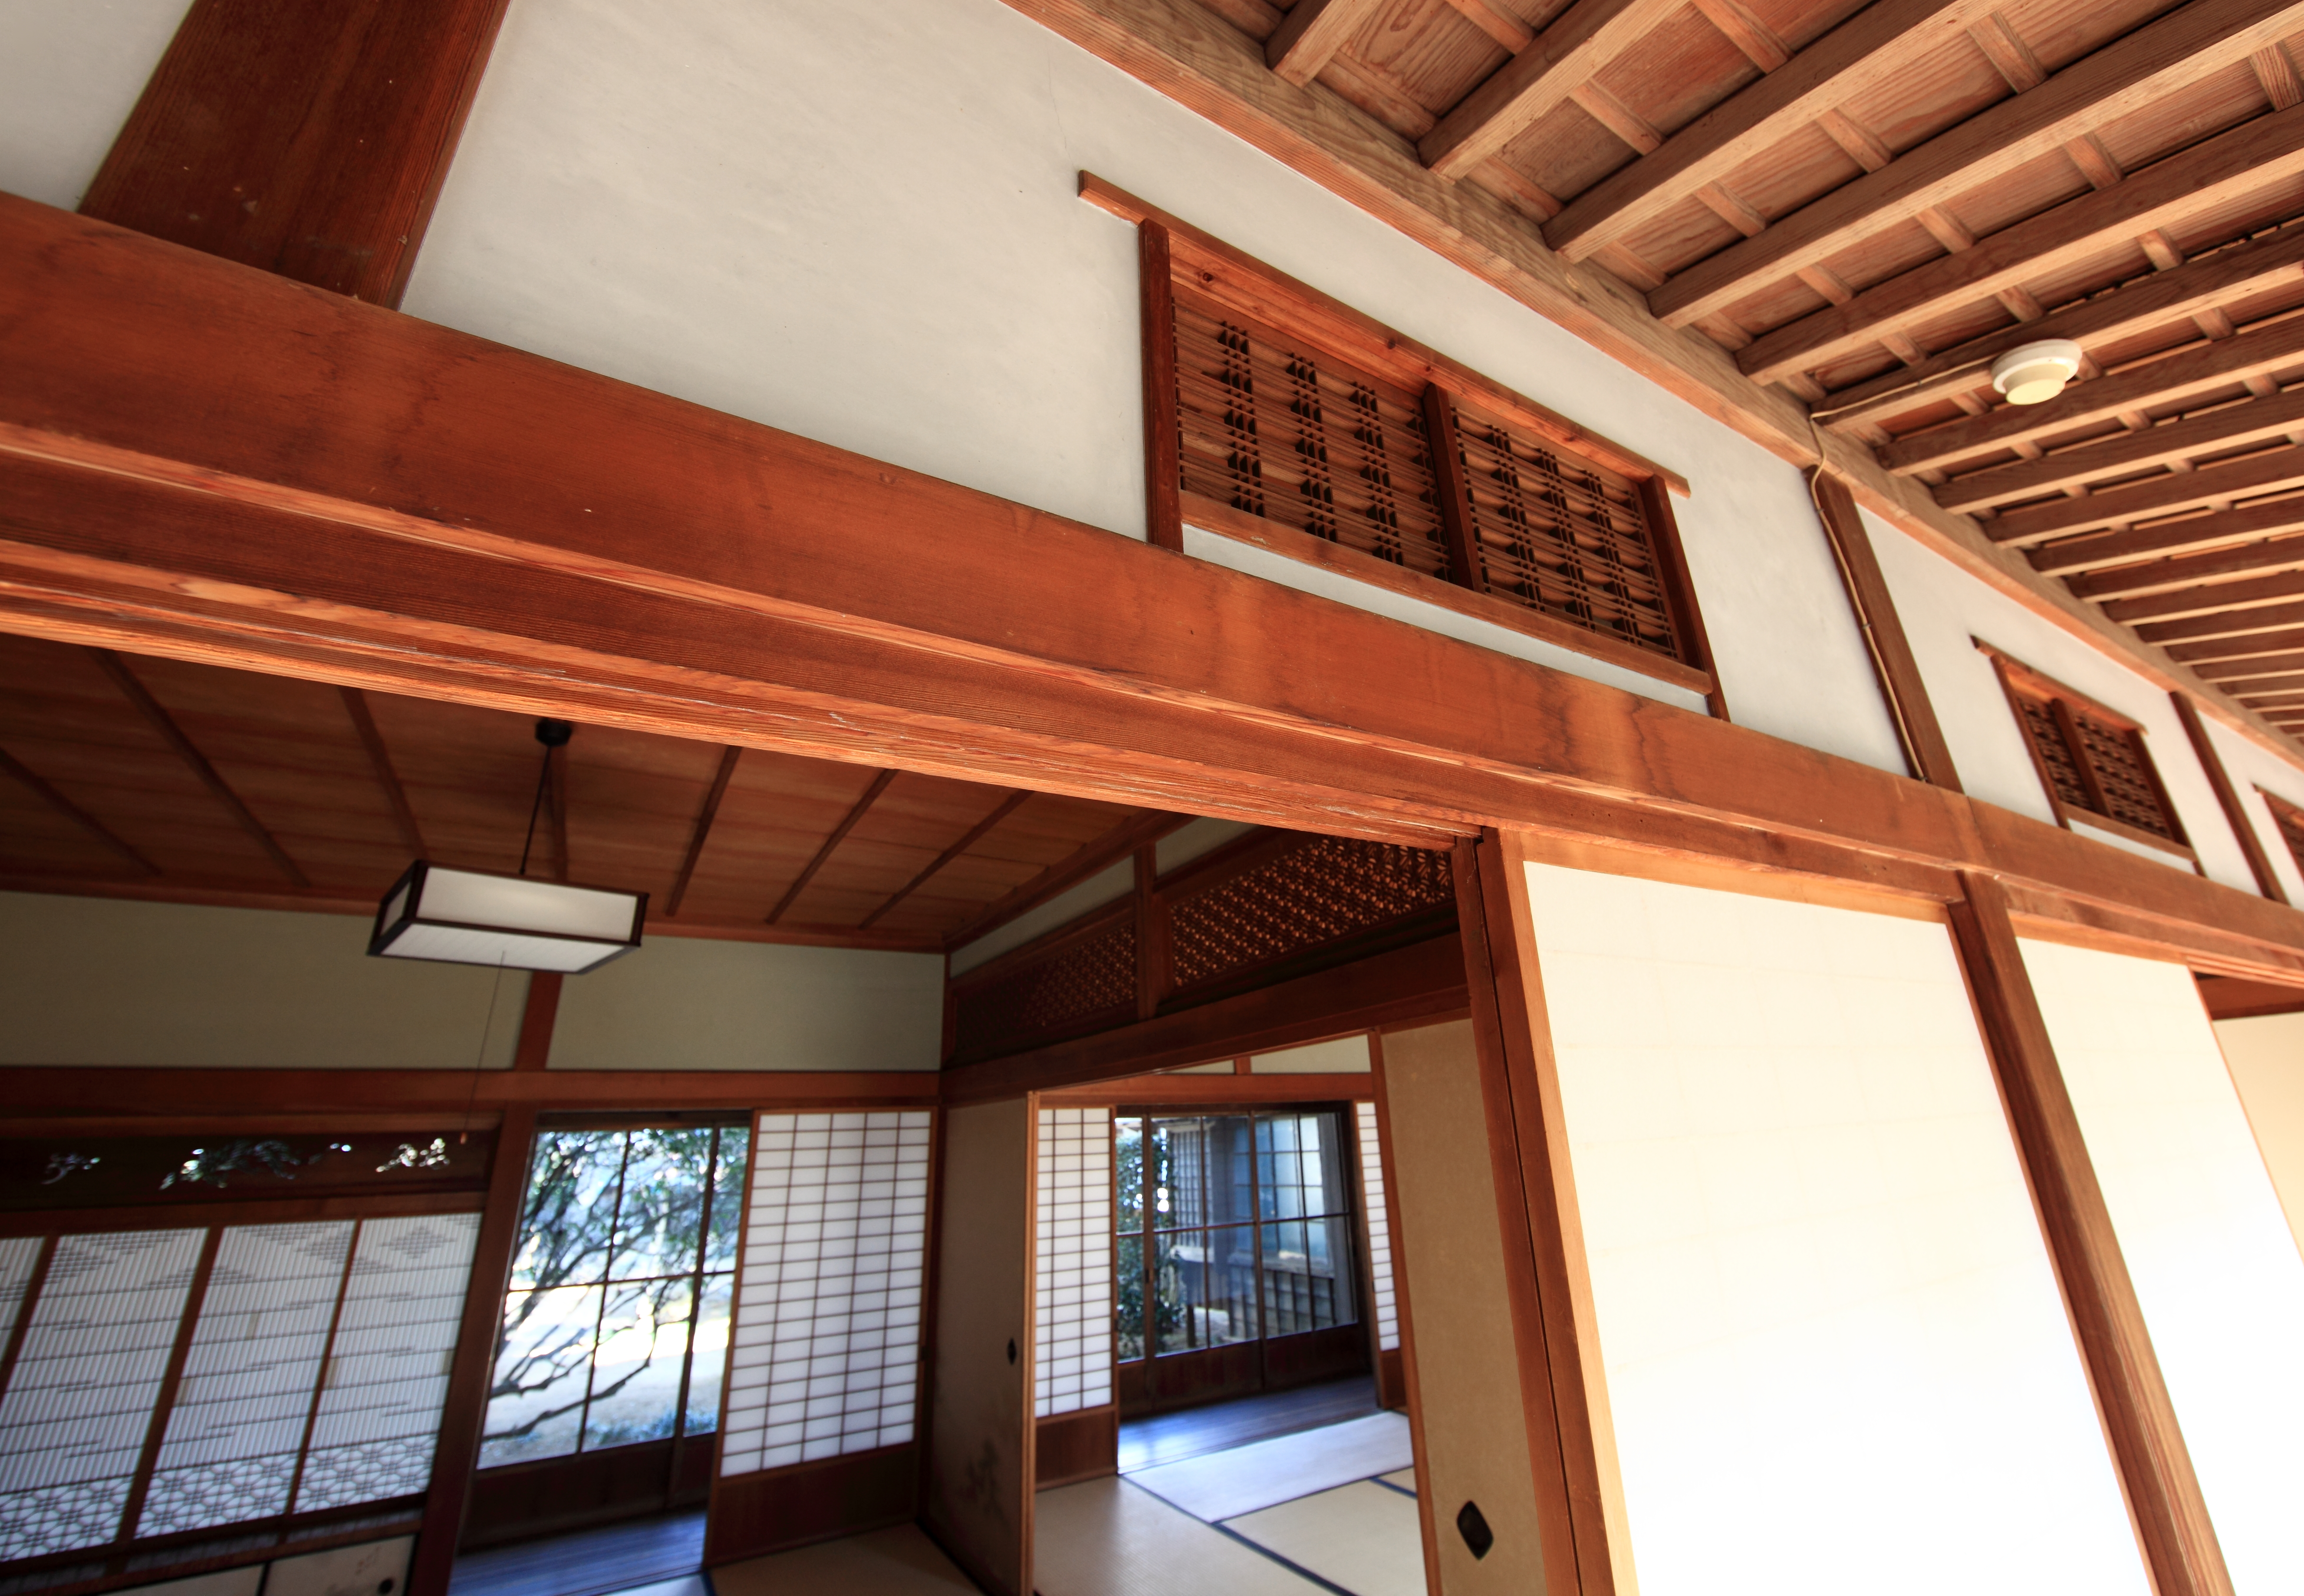
architecture, wood, house, interior, roof, home, beam, ceiling, high, ancient, facade, residence, property, room, attic, interior design, handrail, design, japanese, hardwood, 5d, style, hires, estate, markii, traditional, hi, res, resolution, ibaraki, canonef14mmf28liiusm, joso, sakano, siding, real estate, daylighting, outdoor structure